Portraits by Vincent van Gogh

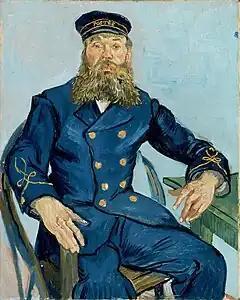
"Portrait of the Postman Joseph Roulin" (1841-1903) early August 1888, Museum of Fine Arts, Boston (F432)

While Van Gogh was living in Arles, Joseph Roulin was working at the railway station, both places close to their lodgings: Roulin and his family in a dead-end street, and Van Gogh just around the corner, at 2 Place Lamartine - and both frequented the Café run by the Ginoux couple, some footsteps further; there Van Gogh had lodged, before he moved to the Yellow House. Roulin was married to Augustine. They had three children: Armand, Camille and Marcelle. Van Gogh painted each of Roulin's family members several times between 1888 and 1889.